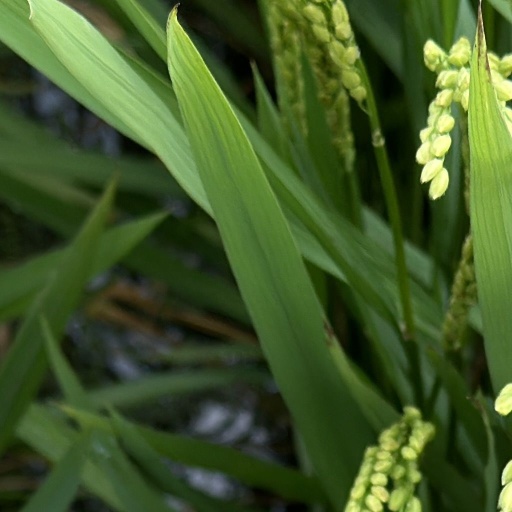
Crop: rice